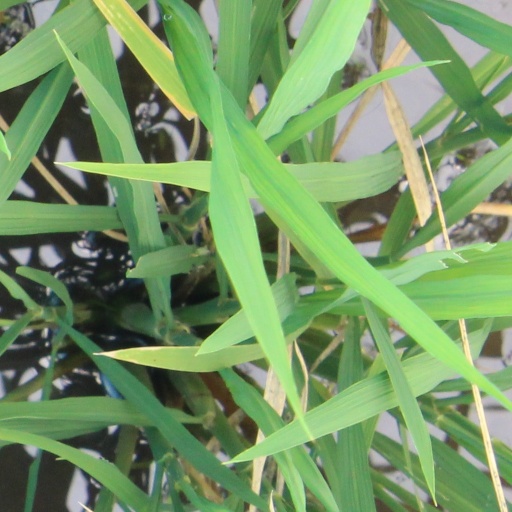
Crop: rice